Ida County Courthouse

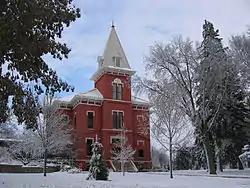

The Ida County Courthouse, located in Ida Grove, Iowa, United States, was built in 1883. It was listed on the National Register of Historic Places in 1974 as a part of the County Courthouses in Iowa Thematic Resource. The courthouse is the second building the county has used for court functions and county administration.